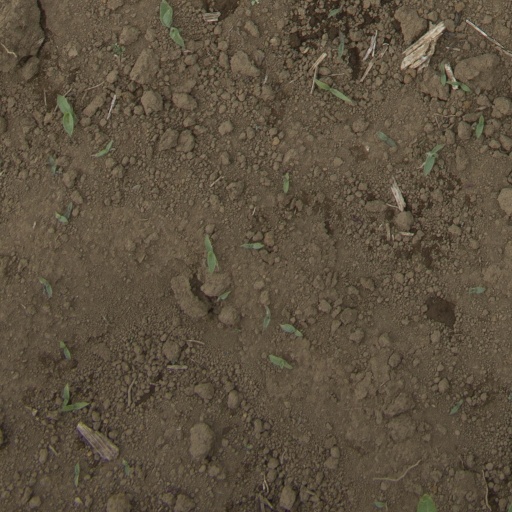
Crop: Jerusalem artichoke